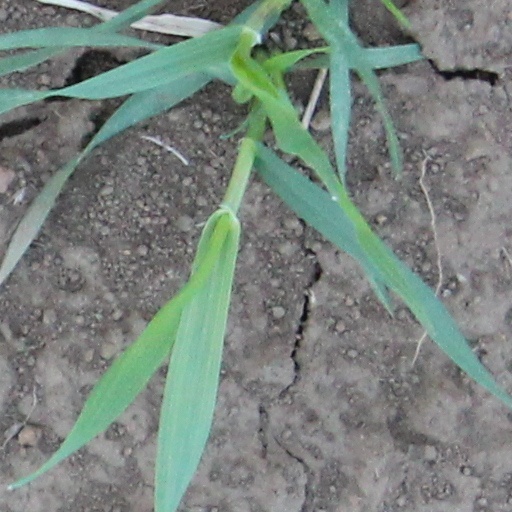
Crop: wheat